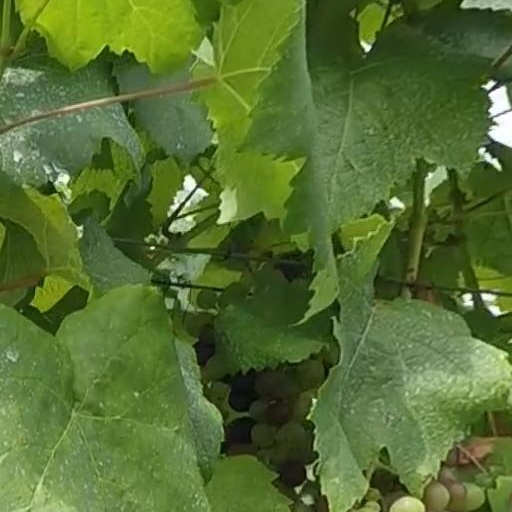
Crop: grape